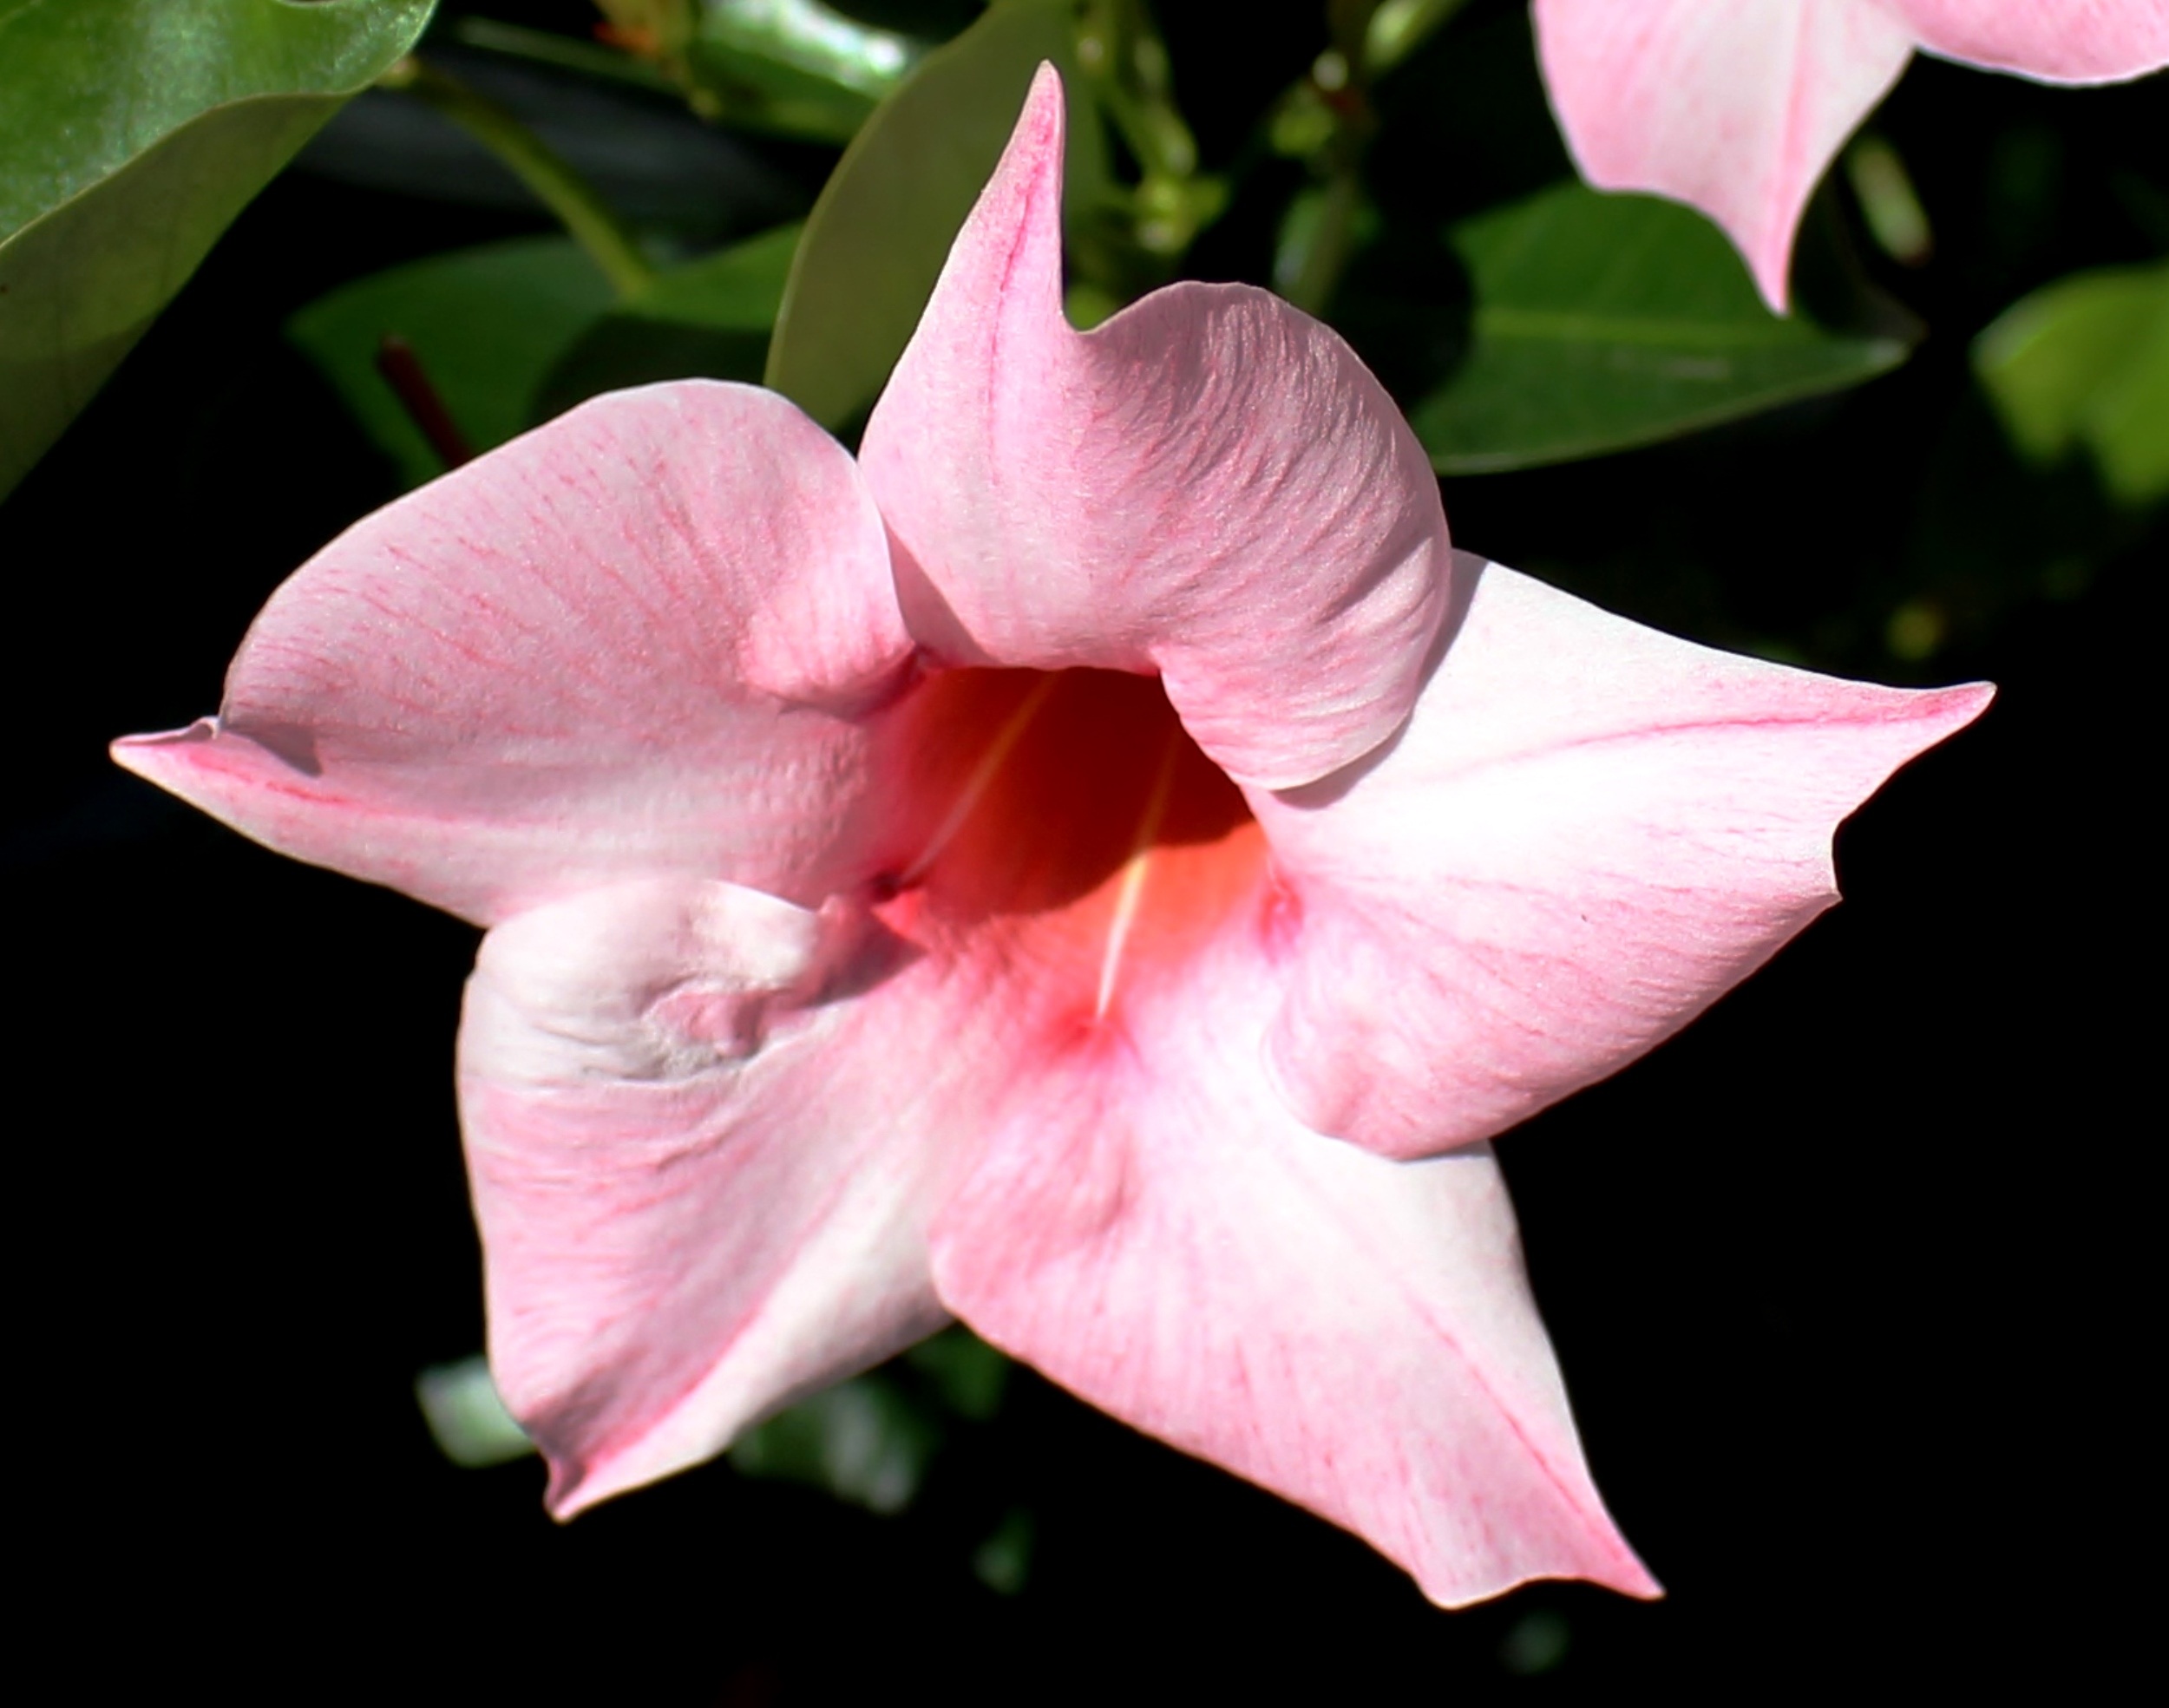
plant, flower, petal, rose, botany, pink, close, flora, flowers, leaves, shrub, macro photography, flowering plant, balcony plant, dipladenia, land plant, mandevilla hybrid